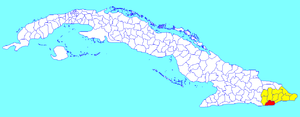
Caimanera est une ville et une municipalité de Cuba dans la province de Guantánamo.